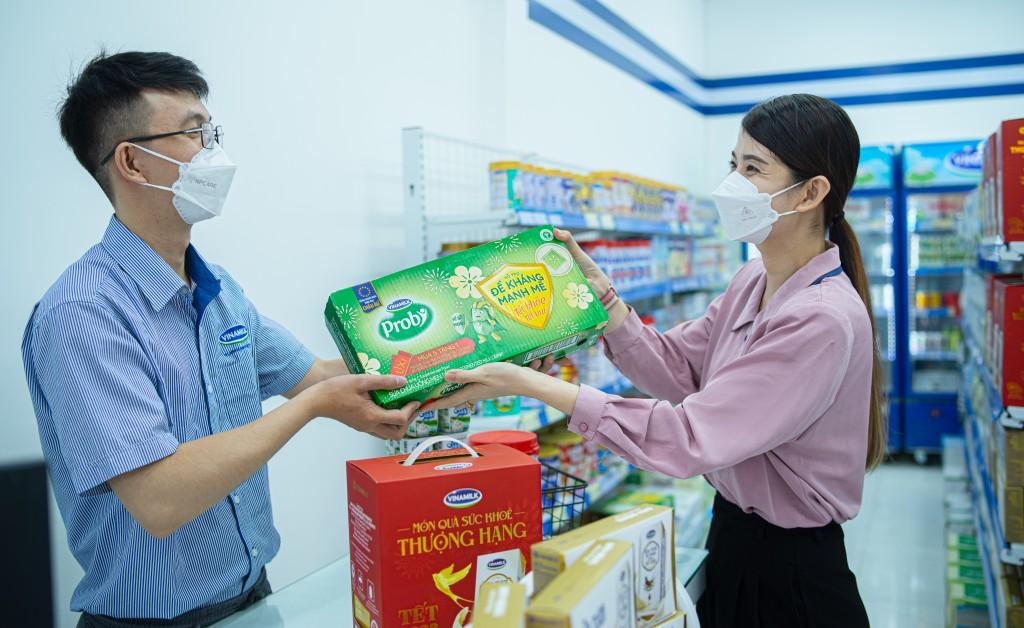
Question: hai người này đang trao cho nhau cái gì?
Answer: một thùng hàng màu xanh lá